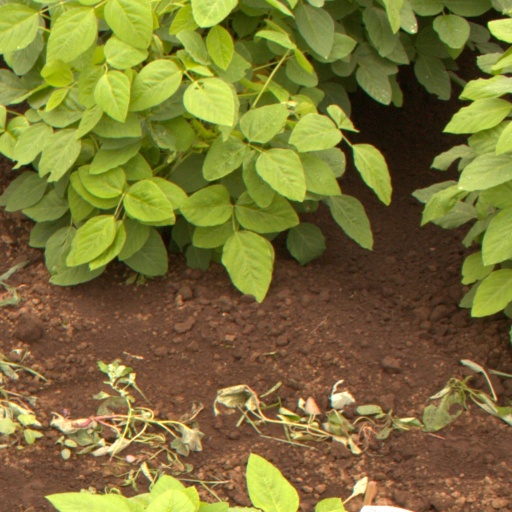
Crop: soybean